Westland Lynx

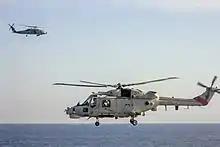
Omani Super Lynx 120 with US Seahawk behind

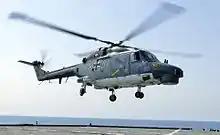
German Lynx departs

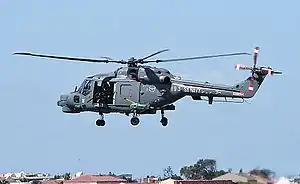
Lynx of the South African Navy

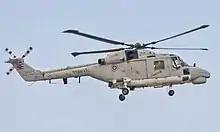
A Royal Thai Navy Lynx

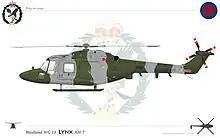
Rendering of a Lynx in Army Air Corps livery

Notes: AH=Army Helicopter, HAS=Helicopter, Anti-Submarine, HMA=Helicopter, Maritime Attack, IFF=Identification Friend or Foe, (GM)=Gulf Modification, (S)=Secure speech radio, and SIFF=Successor to IFF.